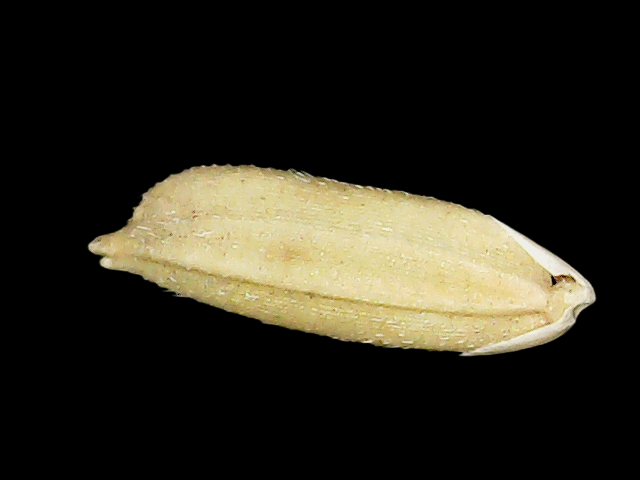
Rice variety: Bd30